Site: brandenburg
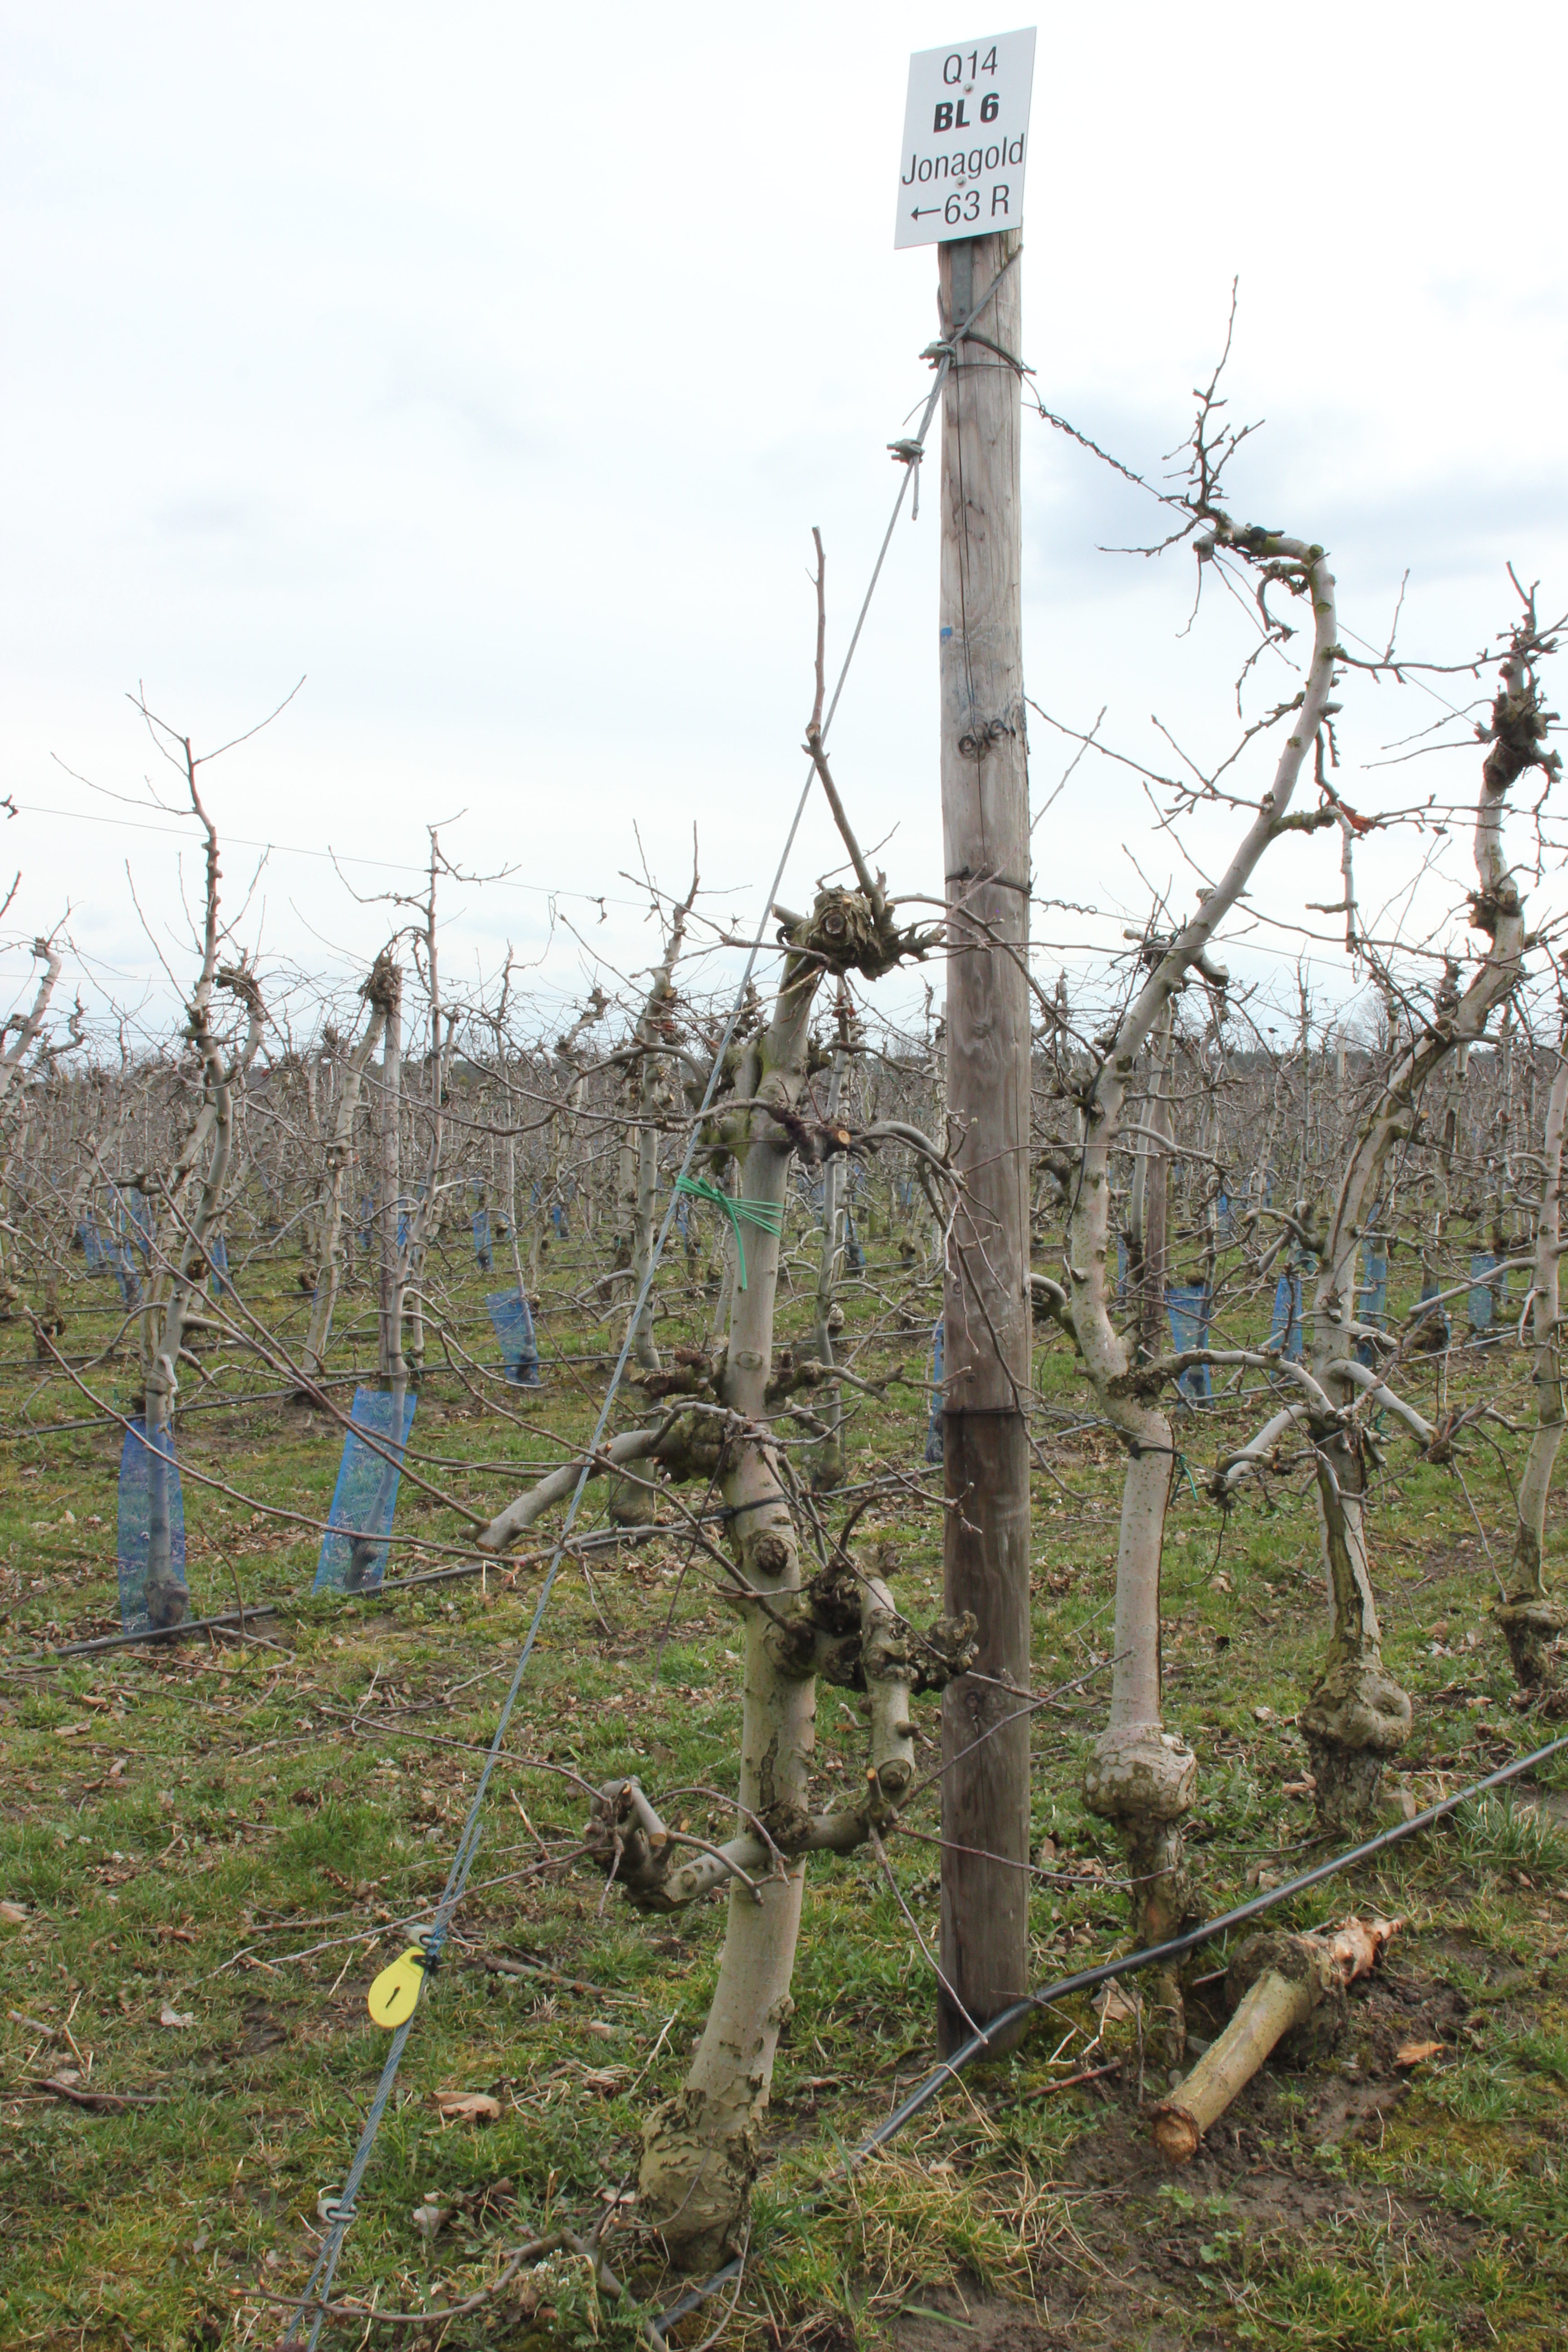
Growth stage (BBCH 01): Bud development